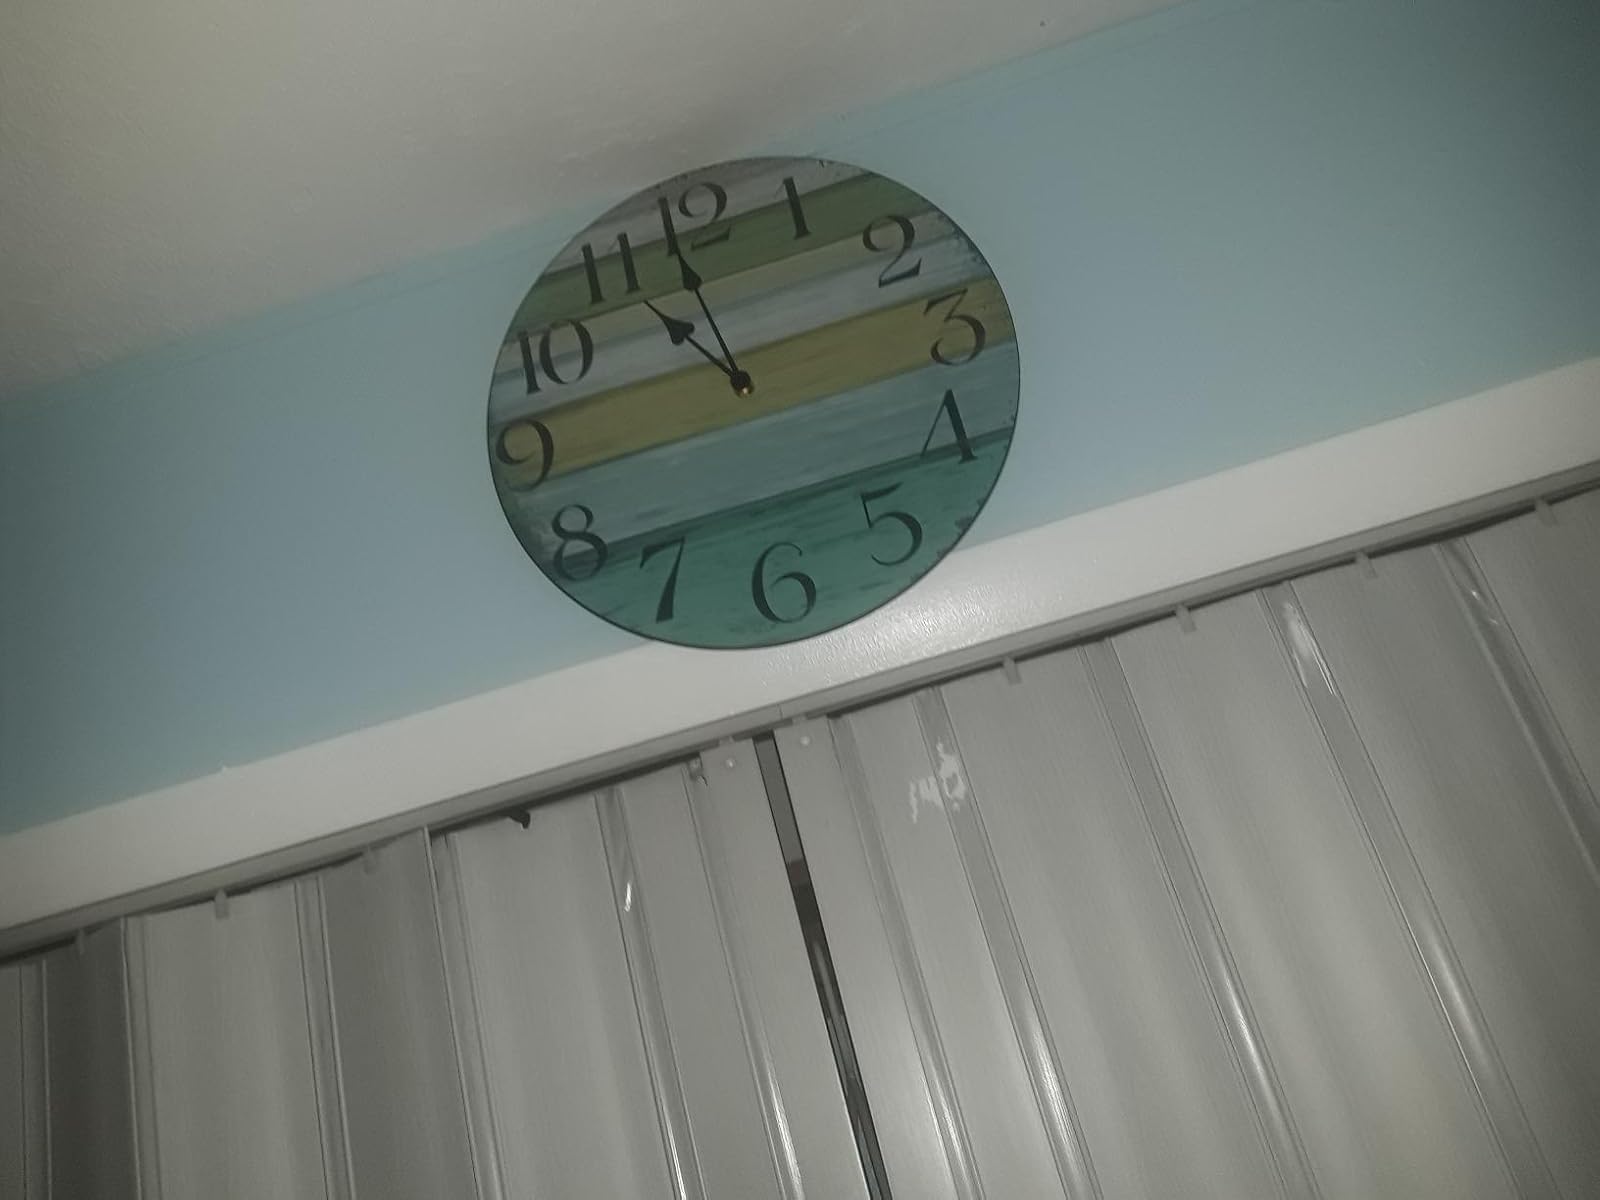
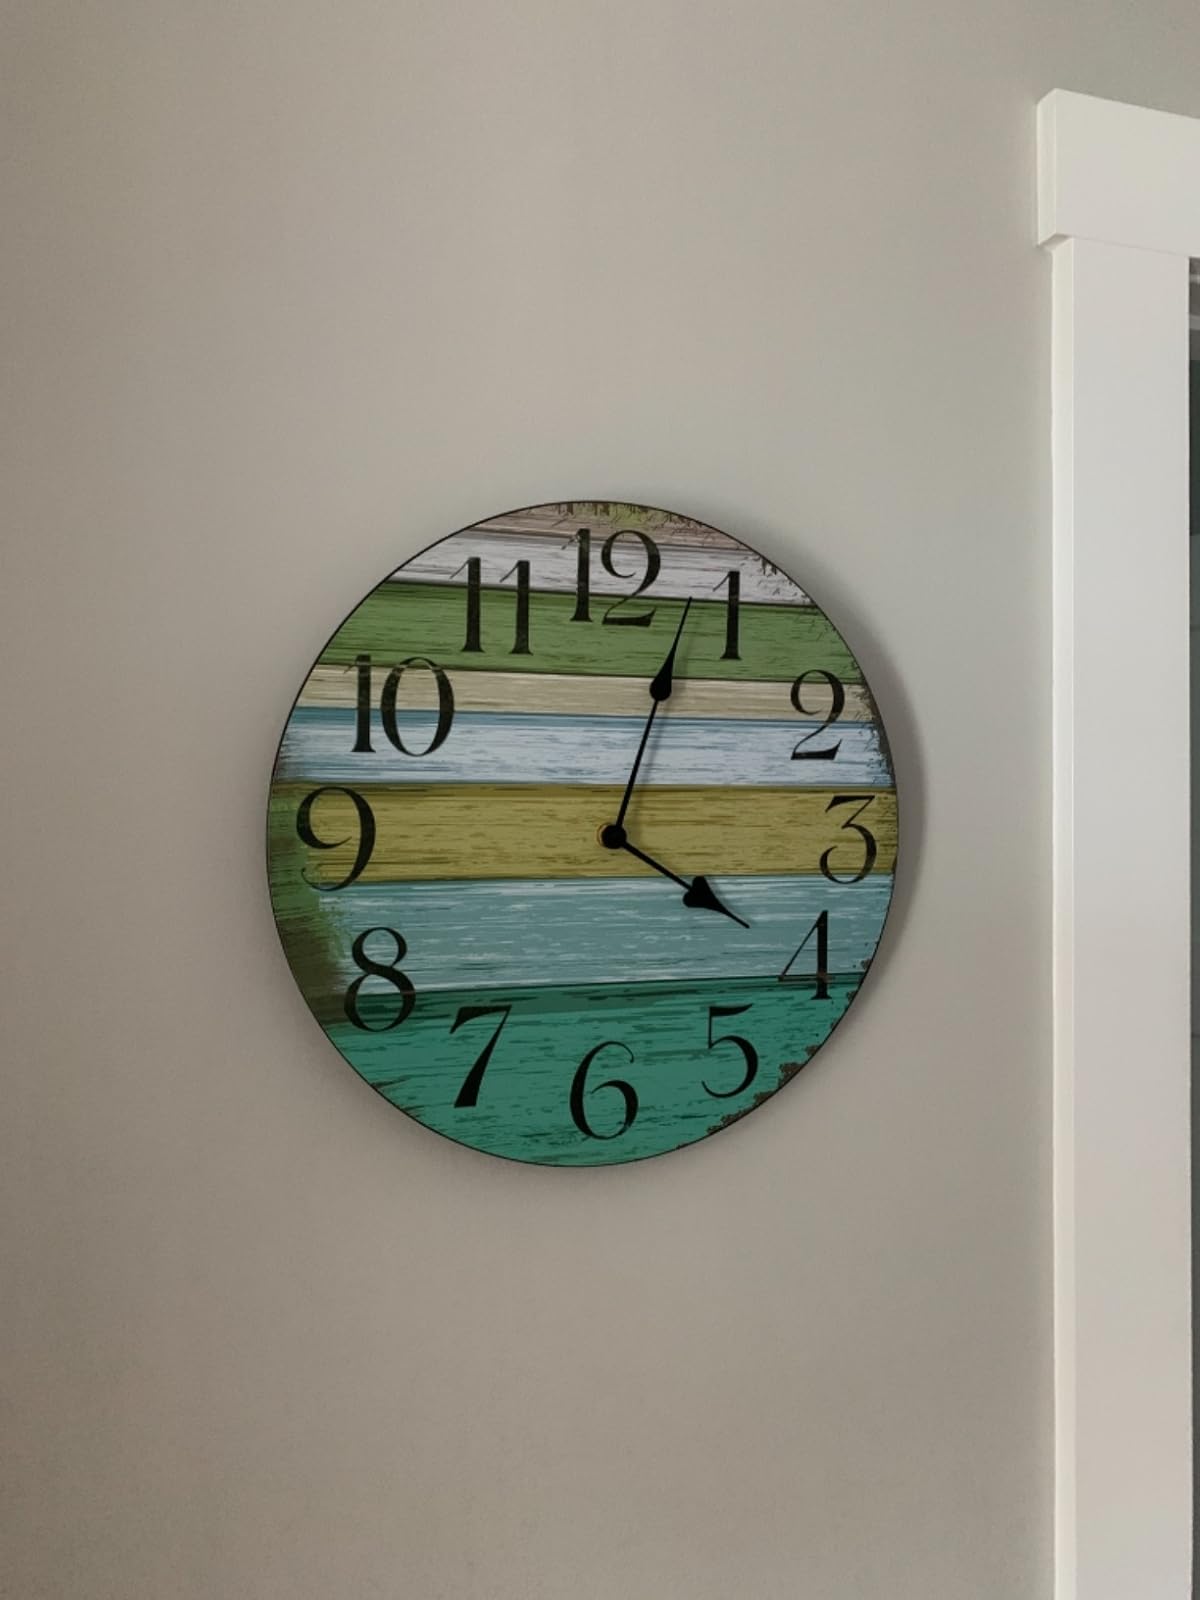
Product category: clock
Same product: yes